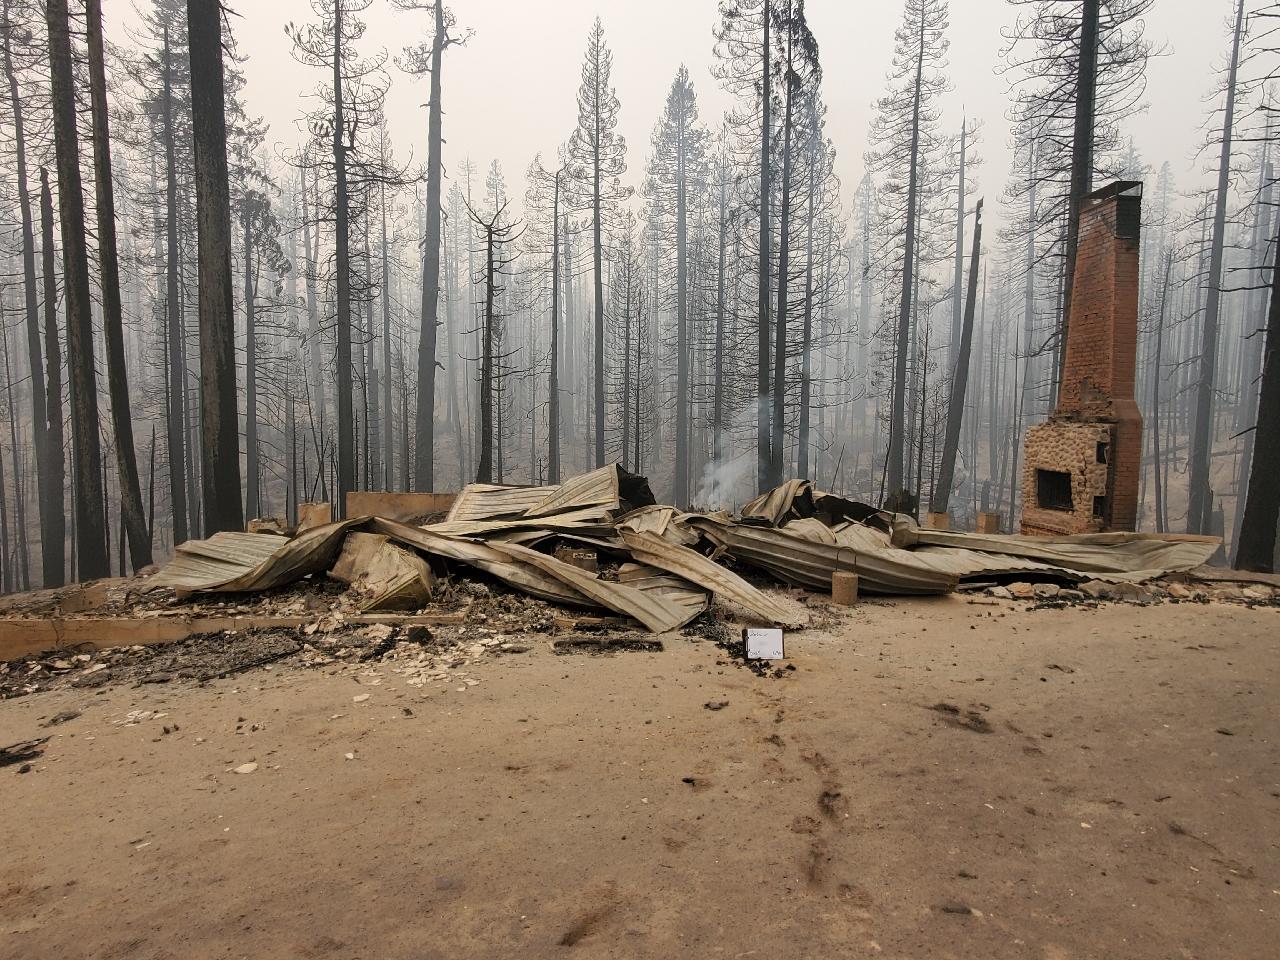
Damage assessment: destroyed